Metrobus (South East England)

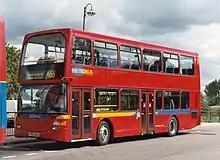
Scania OmniDekka in September 2003

Following the decision by Arriva to discontinue its operations in Crawley and most of East Surrey and West Sussex in March 2001, Metrobus purchased Arriva's premises in Crawley, moved the company headquarters (along with all non-London routes) there and began to develop a commercial bus network in the town.